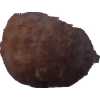
Label: orange_peeled